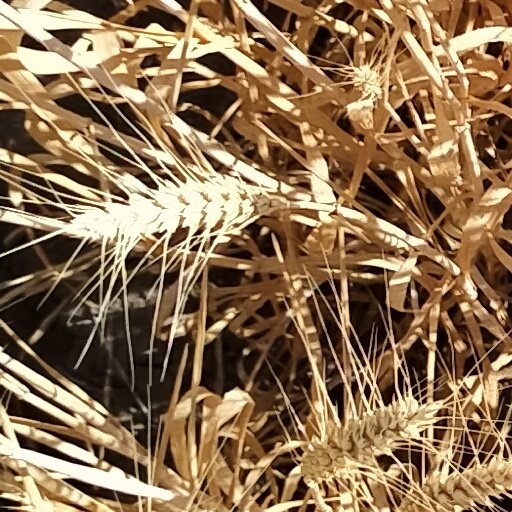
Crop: wheat